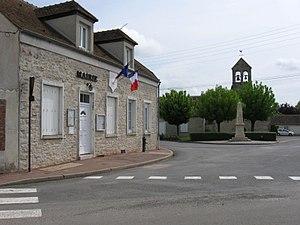
Mairie et place centrale de La Madeleine-sur-Loing (Seine-et-Marne, région Île-de-France)
La Madeleine-sur-Loing est une commune française située dans le département de Seine-et-Marne, en région Île-de-France.